Antaisaka people

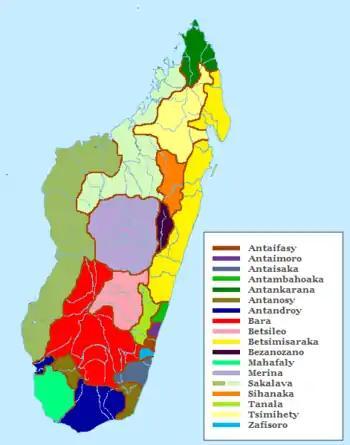
Distribution of Malagasy ethnic groups

The Antesaka, also known as Tesaka, or Tesaki, are an ethnic group of Madagascar traditionally concentrated south of Farafangana along the south-eastern coast. They have since spread more widely throughout the island. The Antesaka form about 5% of the population of Madagascar.They are named after Isaka, an historical province of the Merina Kingdom. They traditionally have strong marriage taboos and complex funeral rites. The Antesaka typically cultivate coffee, bananas and rice, and those along the coast engage in fishing. A large portion of the population has emigrated to other parts of the island for work, with an estimated 40% of emigrants between 1948 and 1958 permanently settling outside the Antesaka homeland.